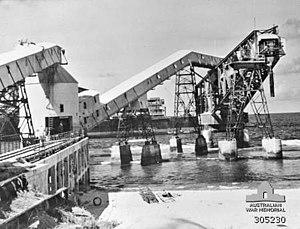
Les attaques allemandes sur Nauru survenues en décembre 1940 contre les intérêts des Alliés dans le Pacifique central sont des raids effectués par deux croiseurs auxiliaires de l'Allemagne nazie, des navires de commerce reconvertis en bâtiments de guerre par l'adjonction d'armement et maquillés en bâtiments civils. Elles comptent parmi les premières opérations du conflit mondial dans la région, avant le déclenchement de la guerre du Pacifique proprement dite. À cette époque, l'empire du Japon n'est pas encore entré en guerre contre les Alliés et le Pacifique ne constitue qu'un théâtre marginal de la Seconde Guerre mondiale. Les attaques visent à porter un coup d'arrêt à l'exportation du phosphate de Nauru, une petite île d'Océanie administrée depuis 1914 par l'Australie. La flottille allemande composée de l’Orion, du Komet et du Kulmerland a pour intention d'opérer un débarquement sur l'île et d'y détruire les infrastructures essentielles. Les attaques se déroulent en deux temps : entre le 6 et le 8 décembre les bâtiments allemands coulent cinq cargos évoluant autour de l'île puis le 27 décembre l'un des croiseurs revient bombarder le port de Nauru et les structures attenantes.